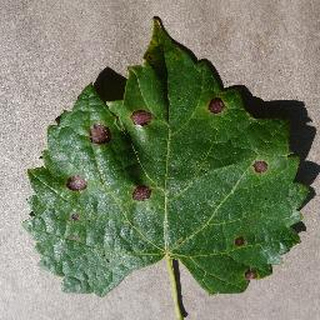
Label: grape_black_rot